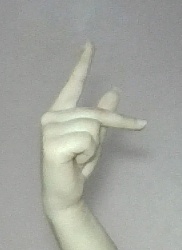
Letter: dha